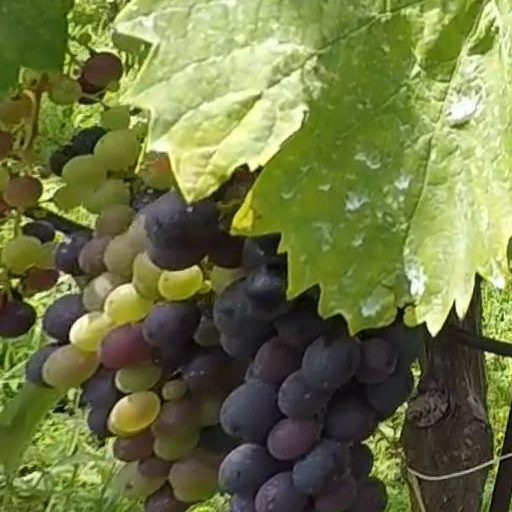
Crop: grape